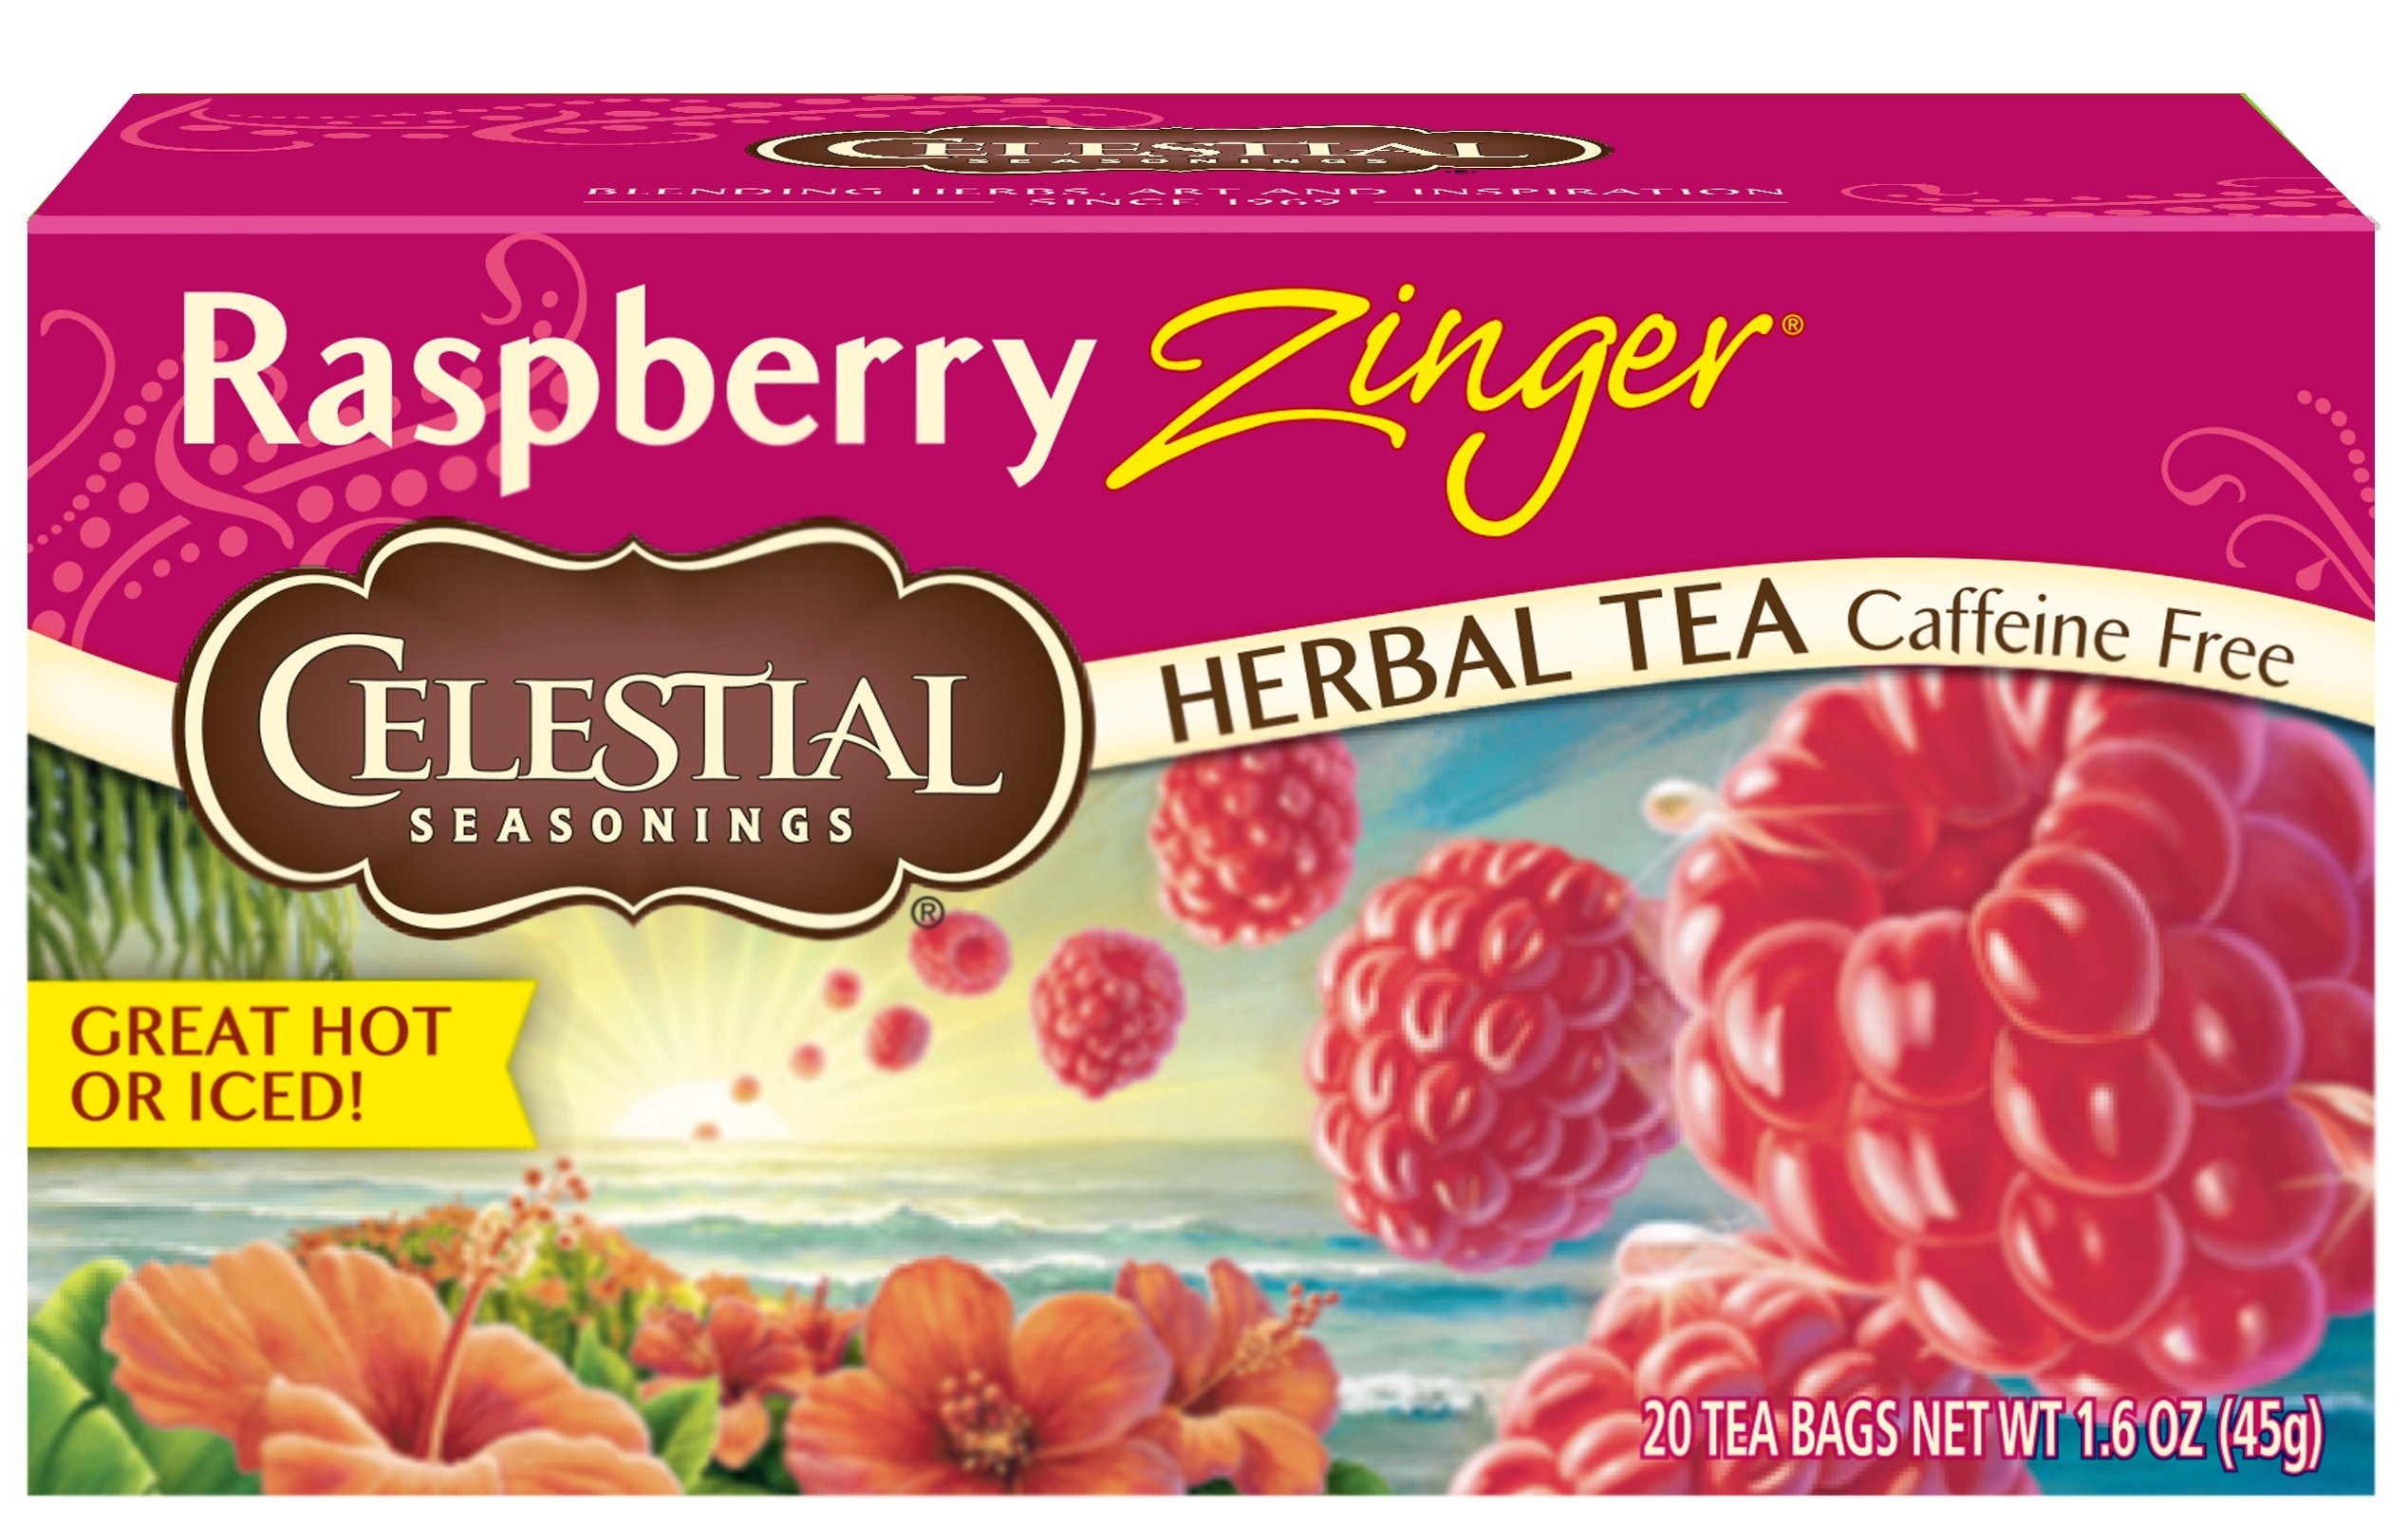
Item Name: Celestial Seasonings Raspberry Zinger Tea, 20 ct
Bullet Point 1: Raspberries with tart & tangy hibiscus
Bullet Point 2: Responsible packaging: recycled boxes & string less tea bags help reduce waste
Value: 20.0
Unit: Count

Price: 4.12